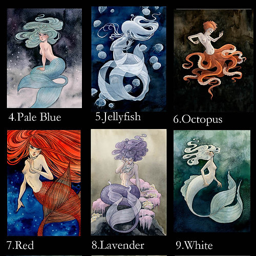
special - any 5x7 prints of your choice